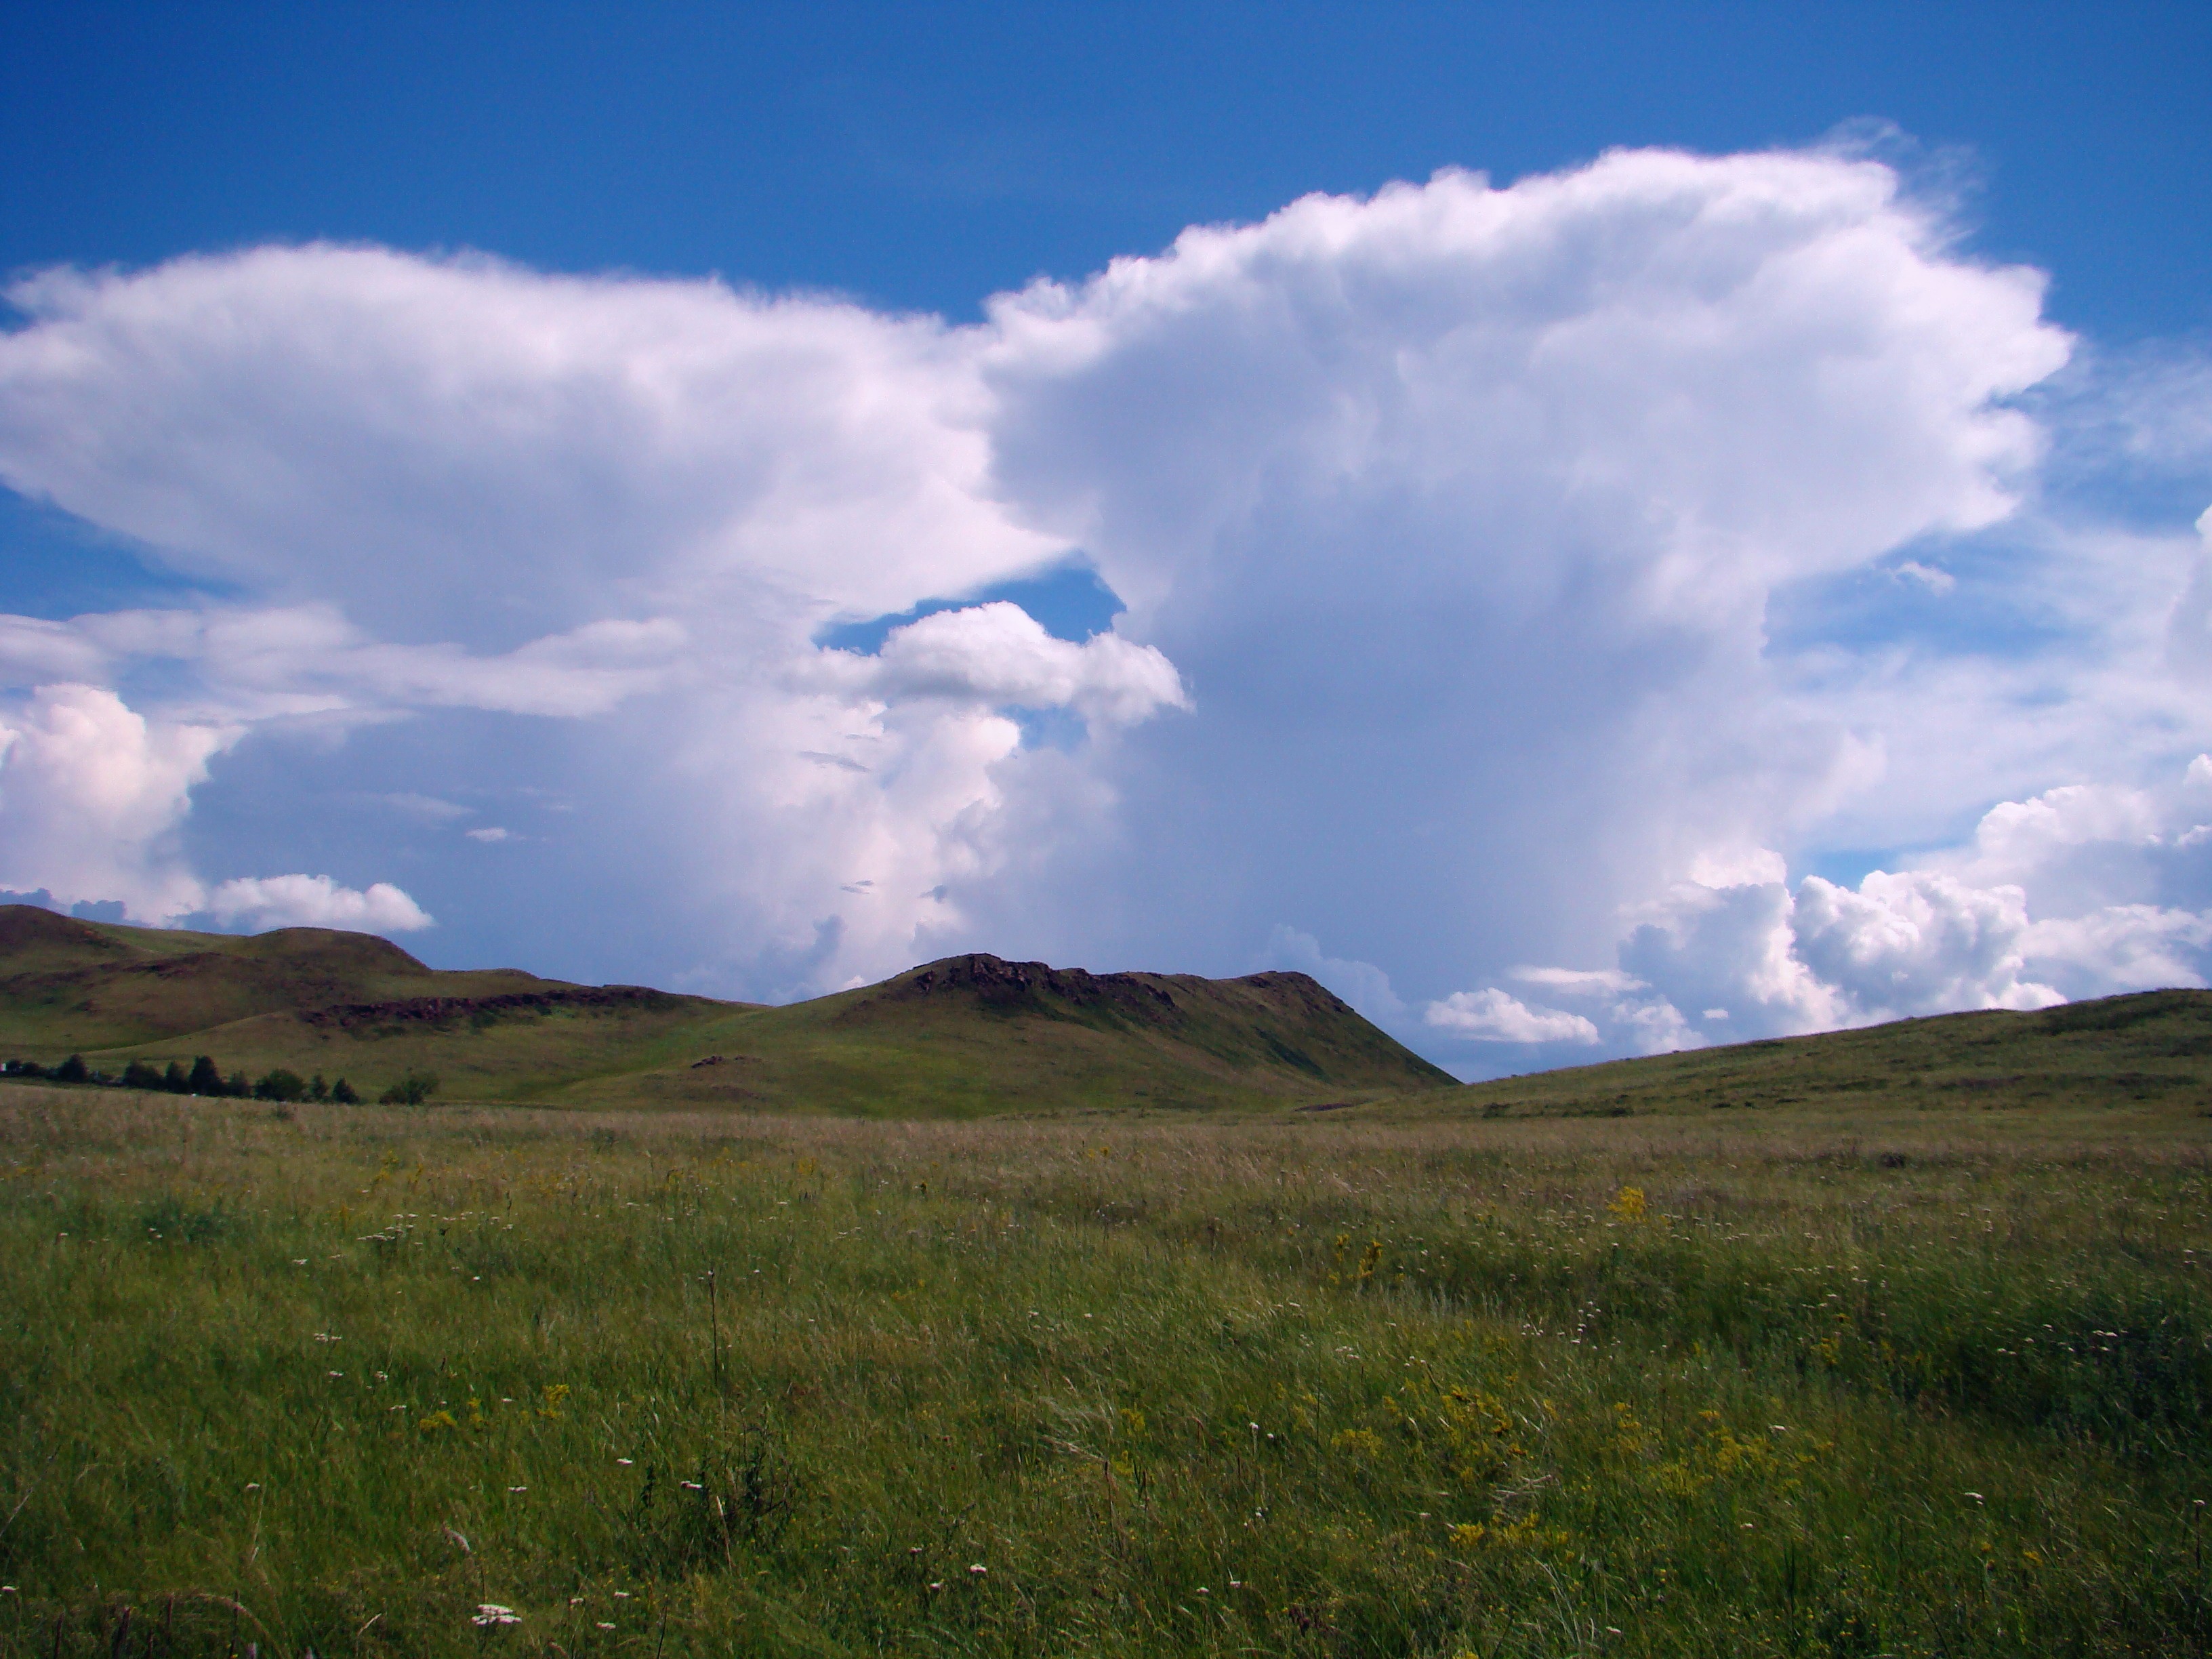
landscape, nature, grass, horizon, wilderness, mountain, cloud, sky, field, meadow, prairie, hill, wind, mountain range, spring, savanna, ridge, plain, grassland, plateau, fell, habitat, loch, ecosystem, steppe, rural area, landform, meteorological phenomenon, natural environment, geographical feature, atmospheric phenomenon, mountainous landforms